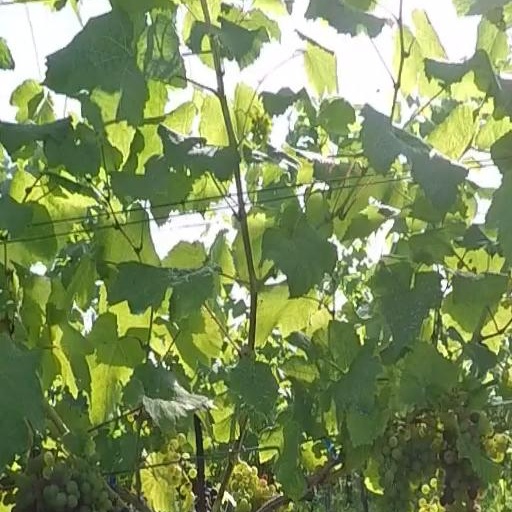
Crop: grape